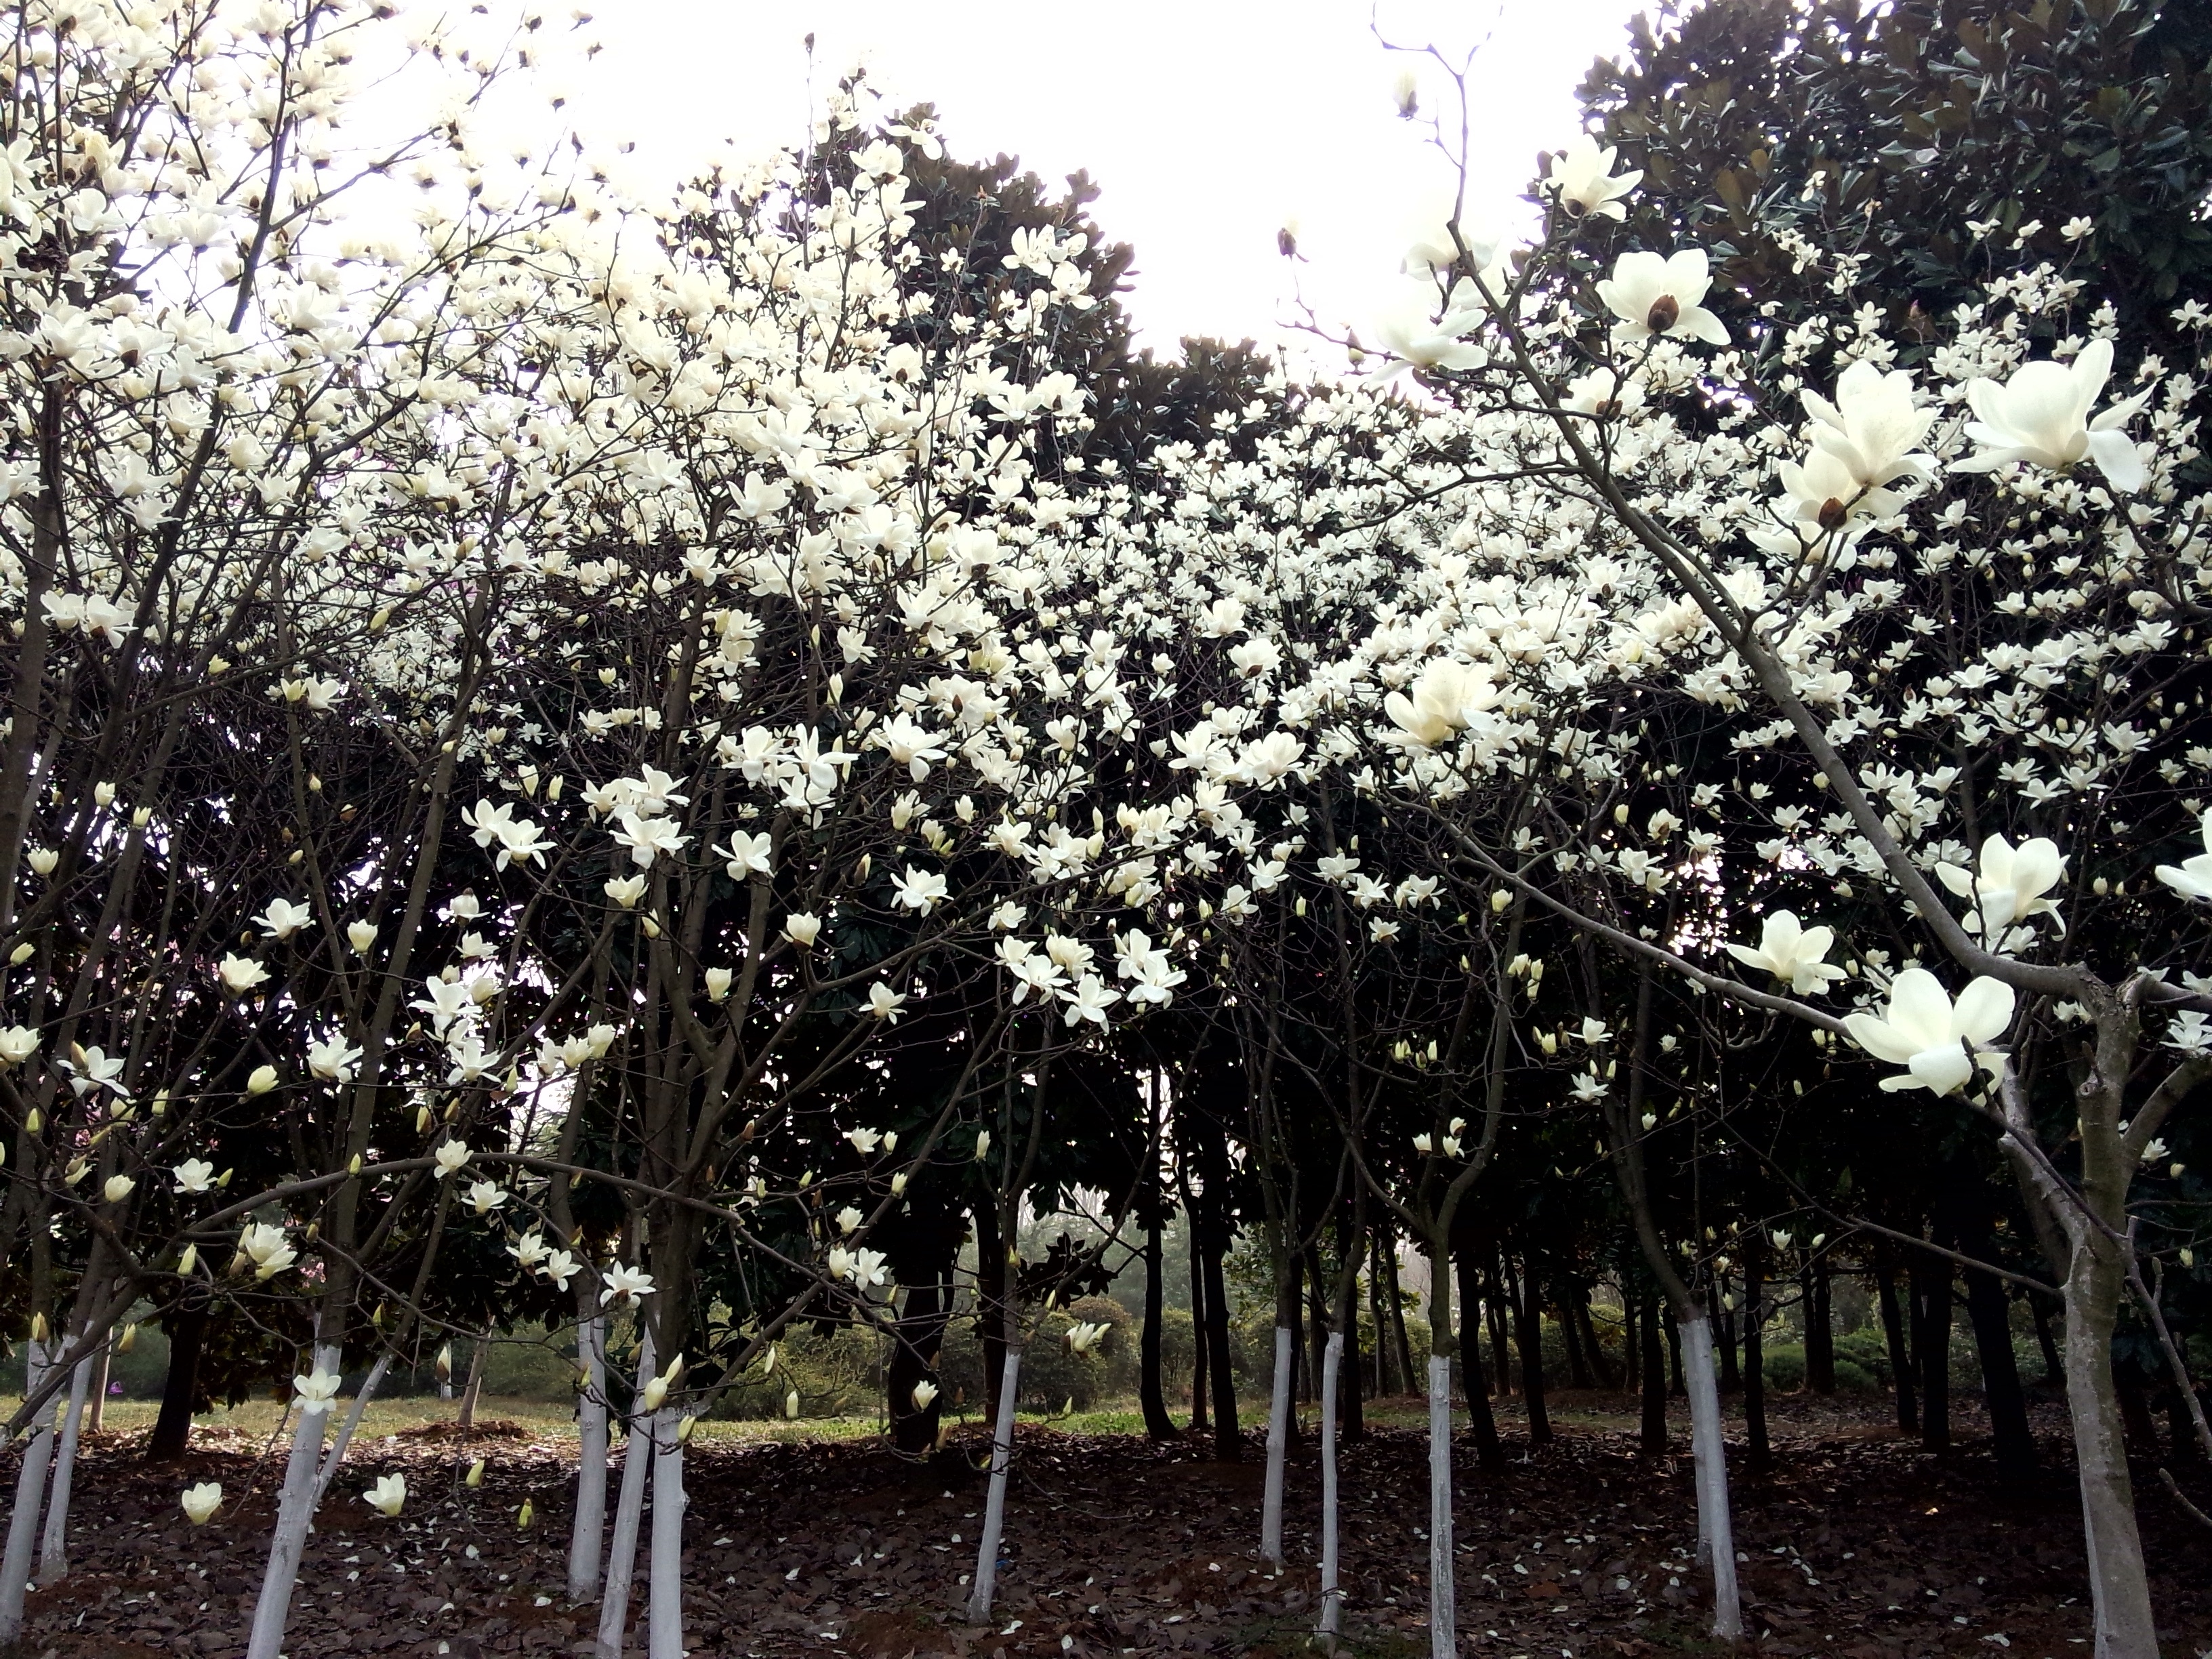
tree, branch, blossom, plant, flower, food, produce, botany, shrub, flowering plant, woody plant, land plant